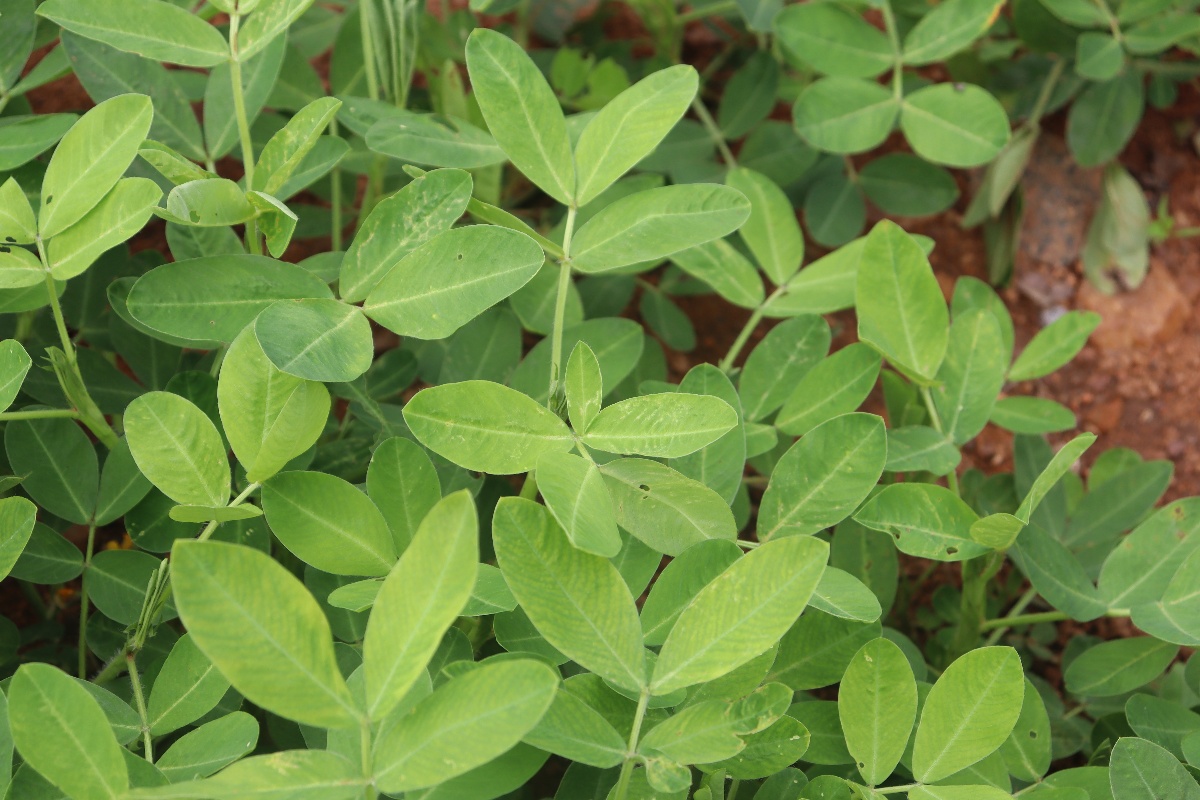
Label: healthy leaf